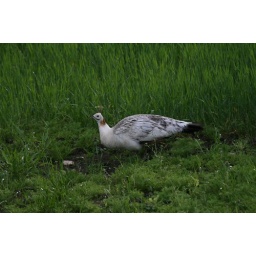
A white or pied peacock in a barley field near Thirsk...